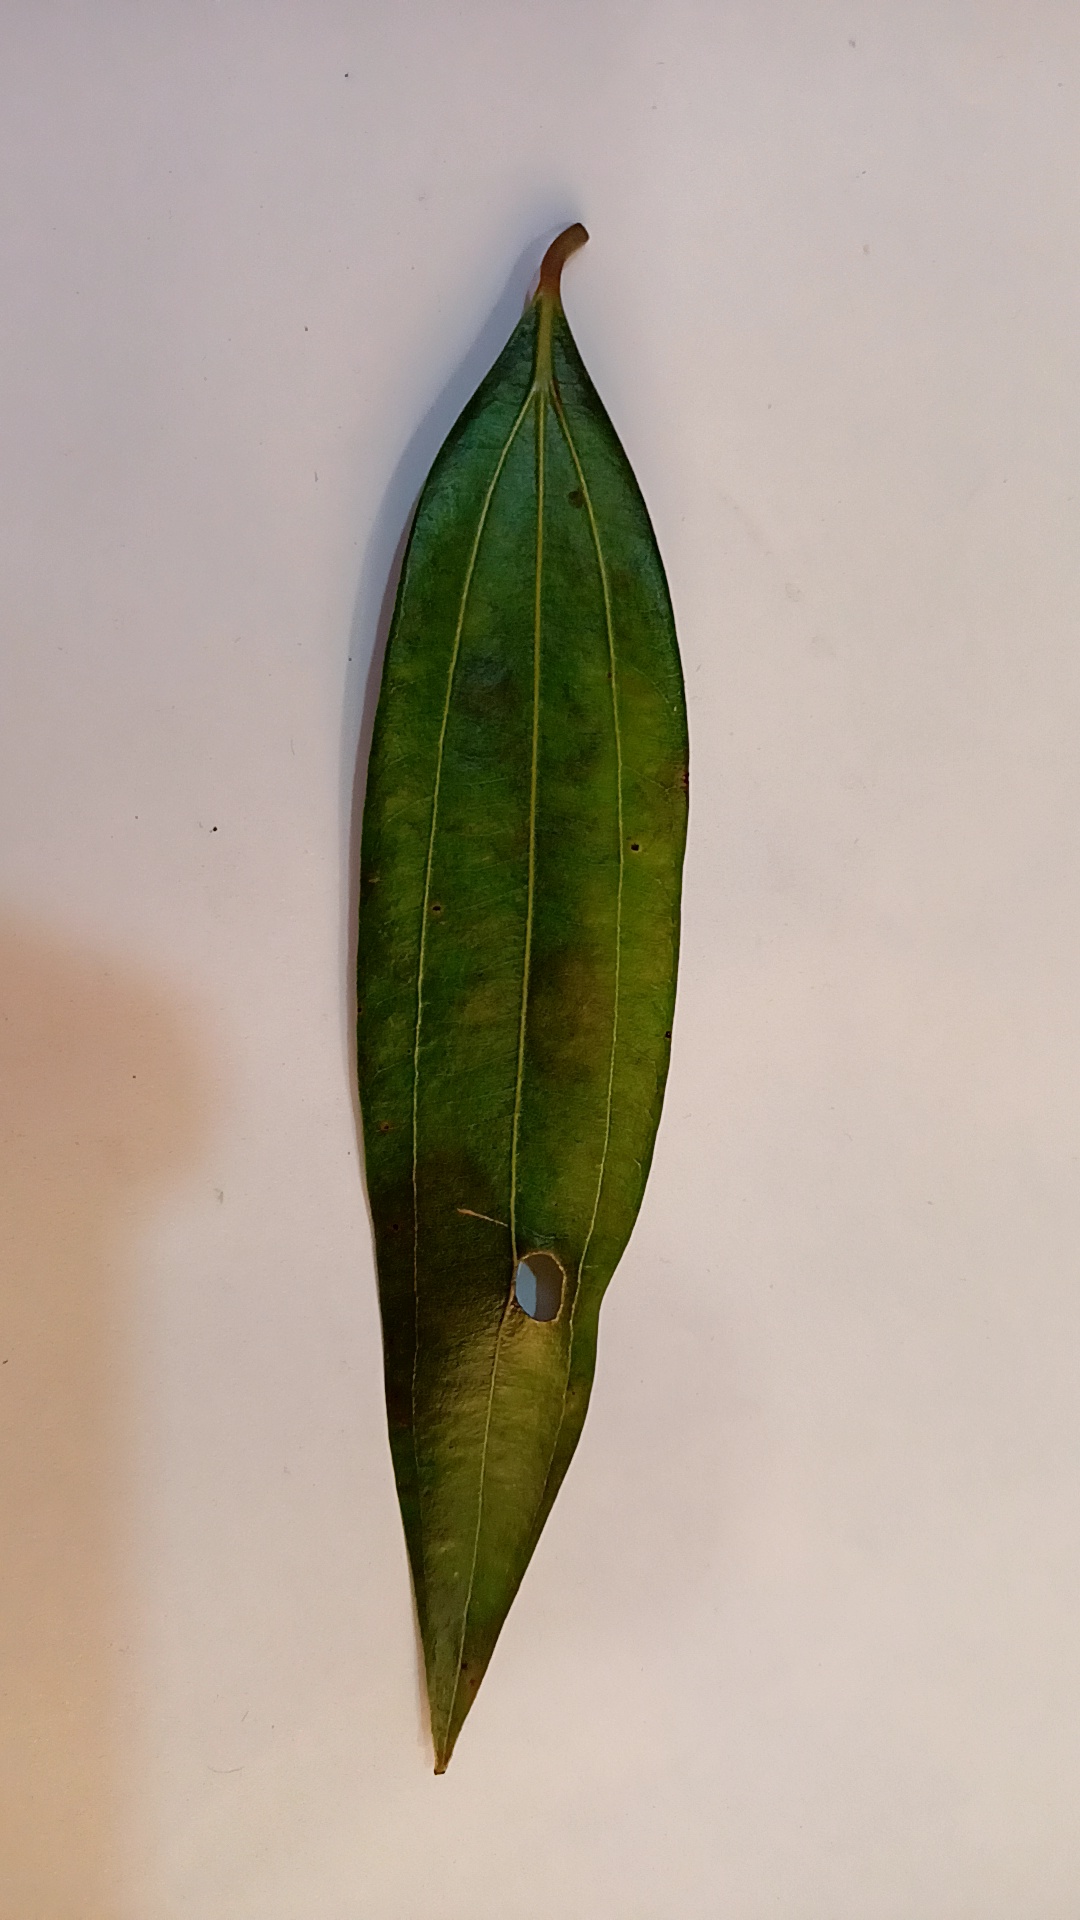
Label: Disease